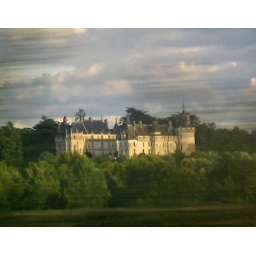
What should have been my best shot from a passing train was somehow garbled by the window surface...